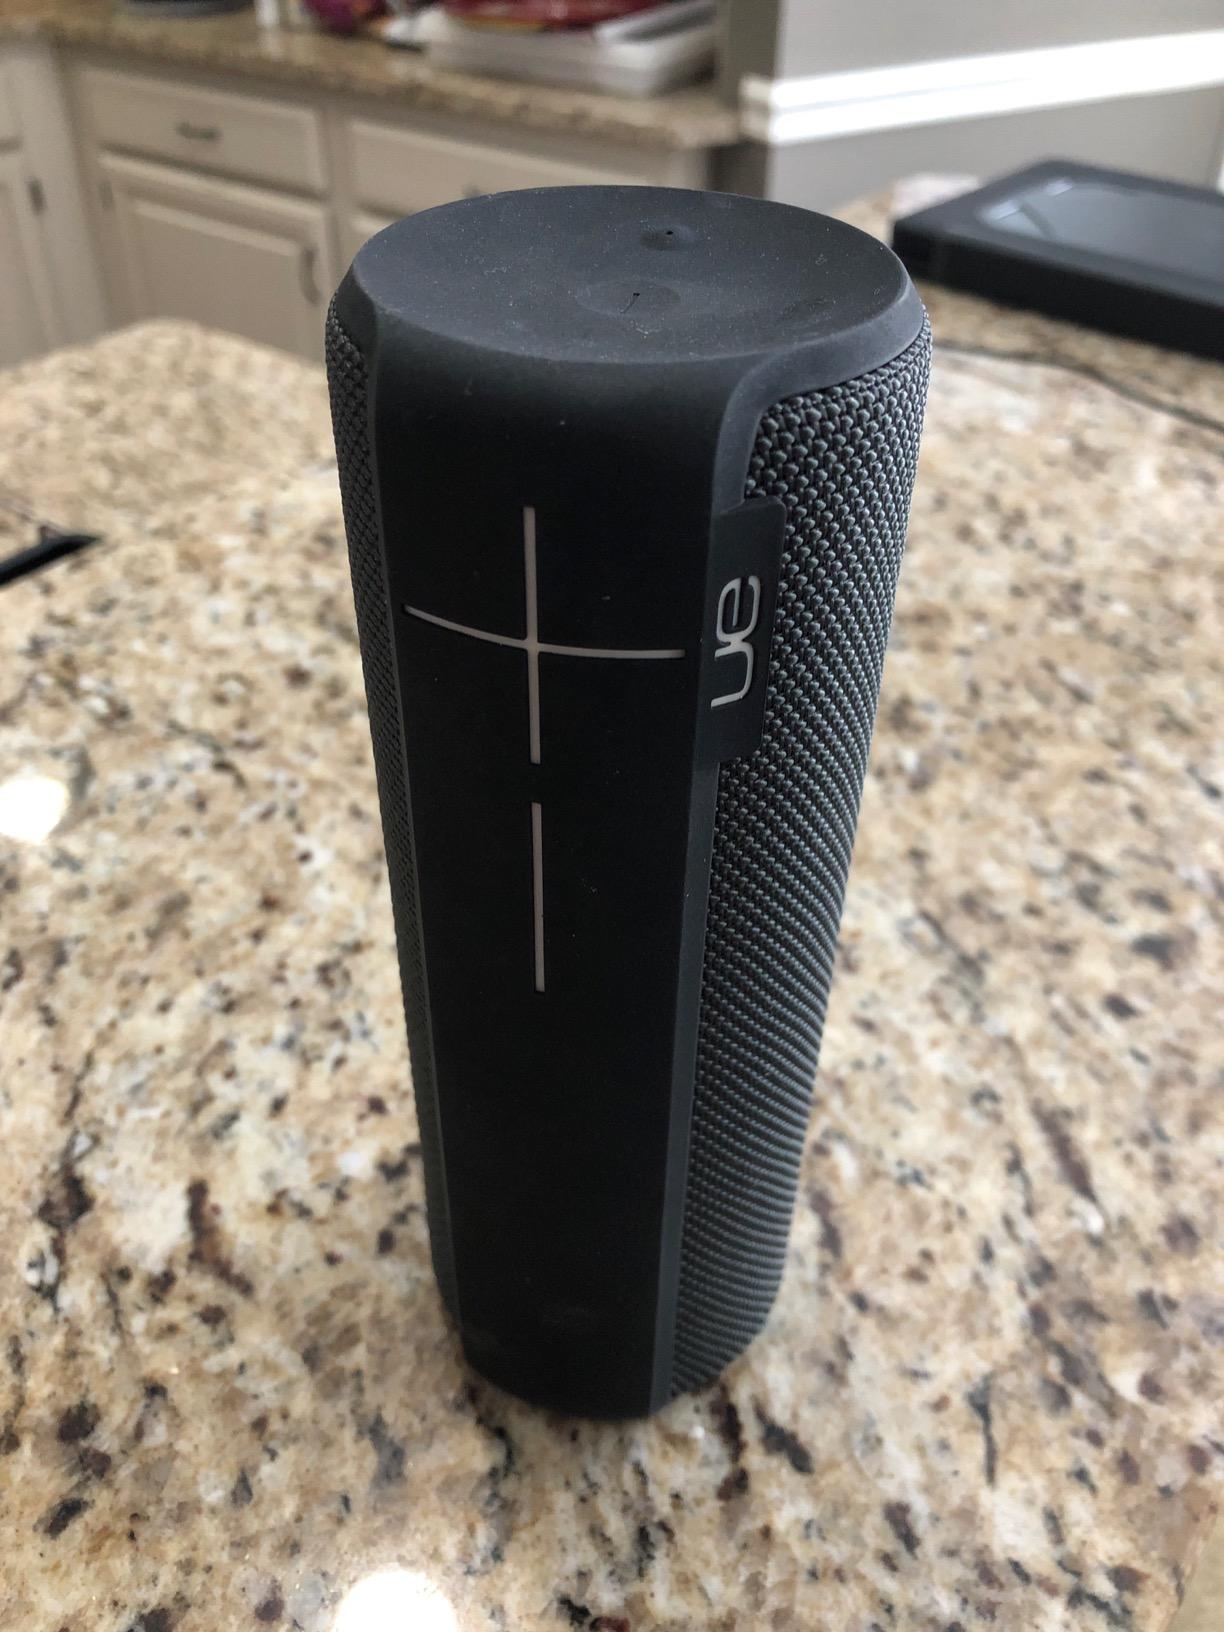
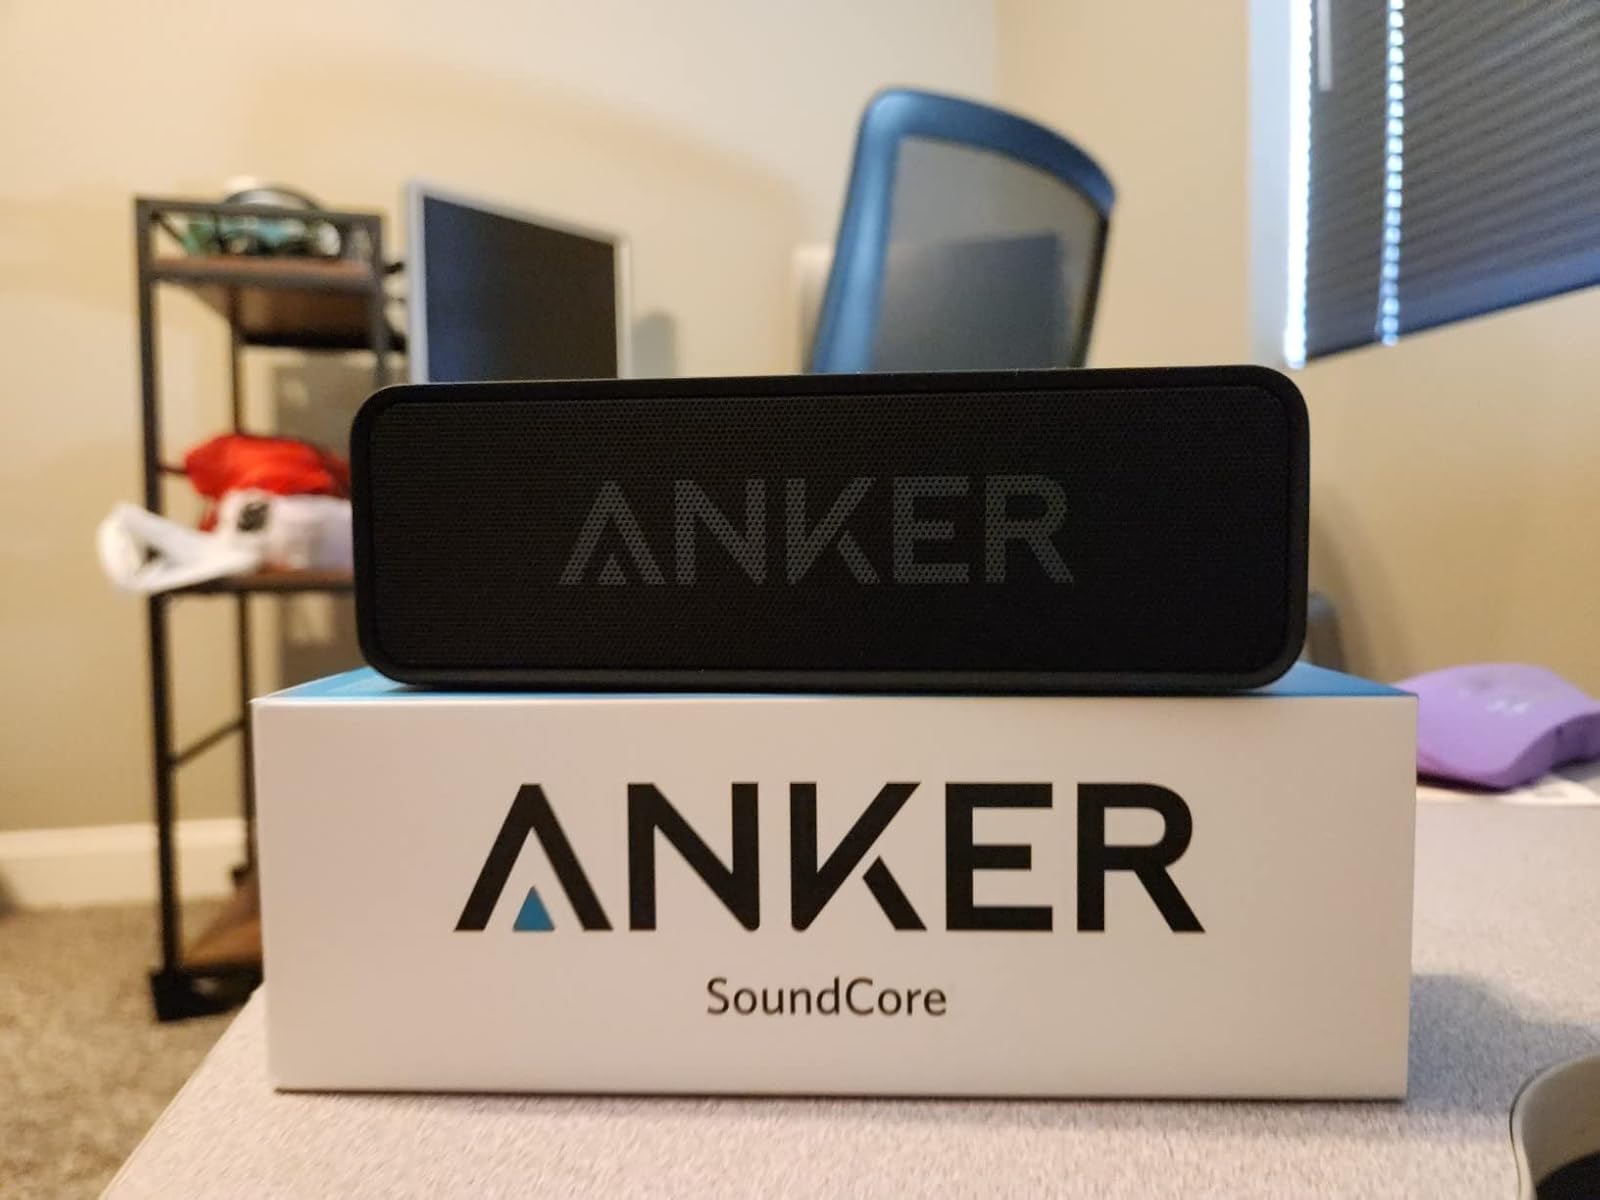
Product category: speaker
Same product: no